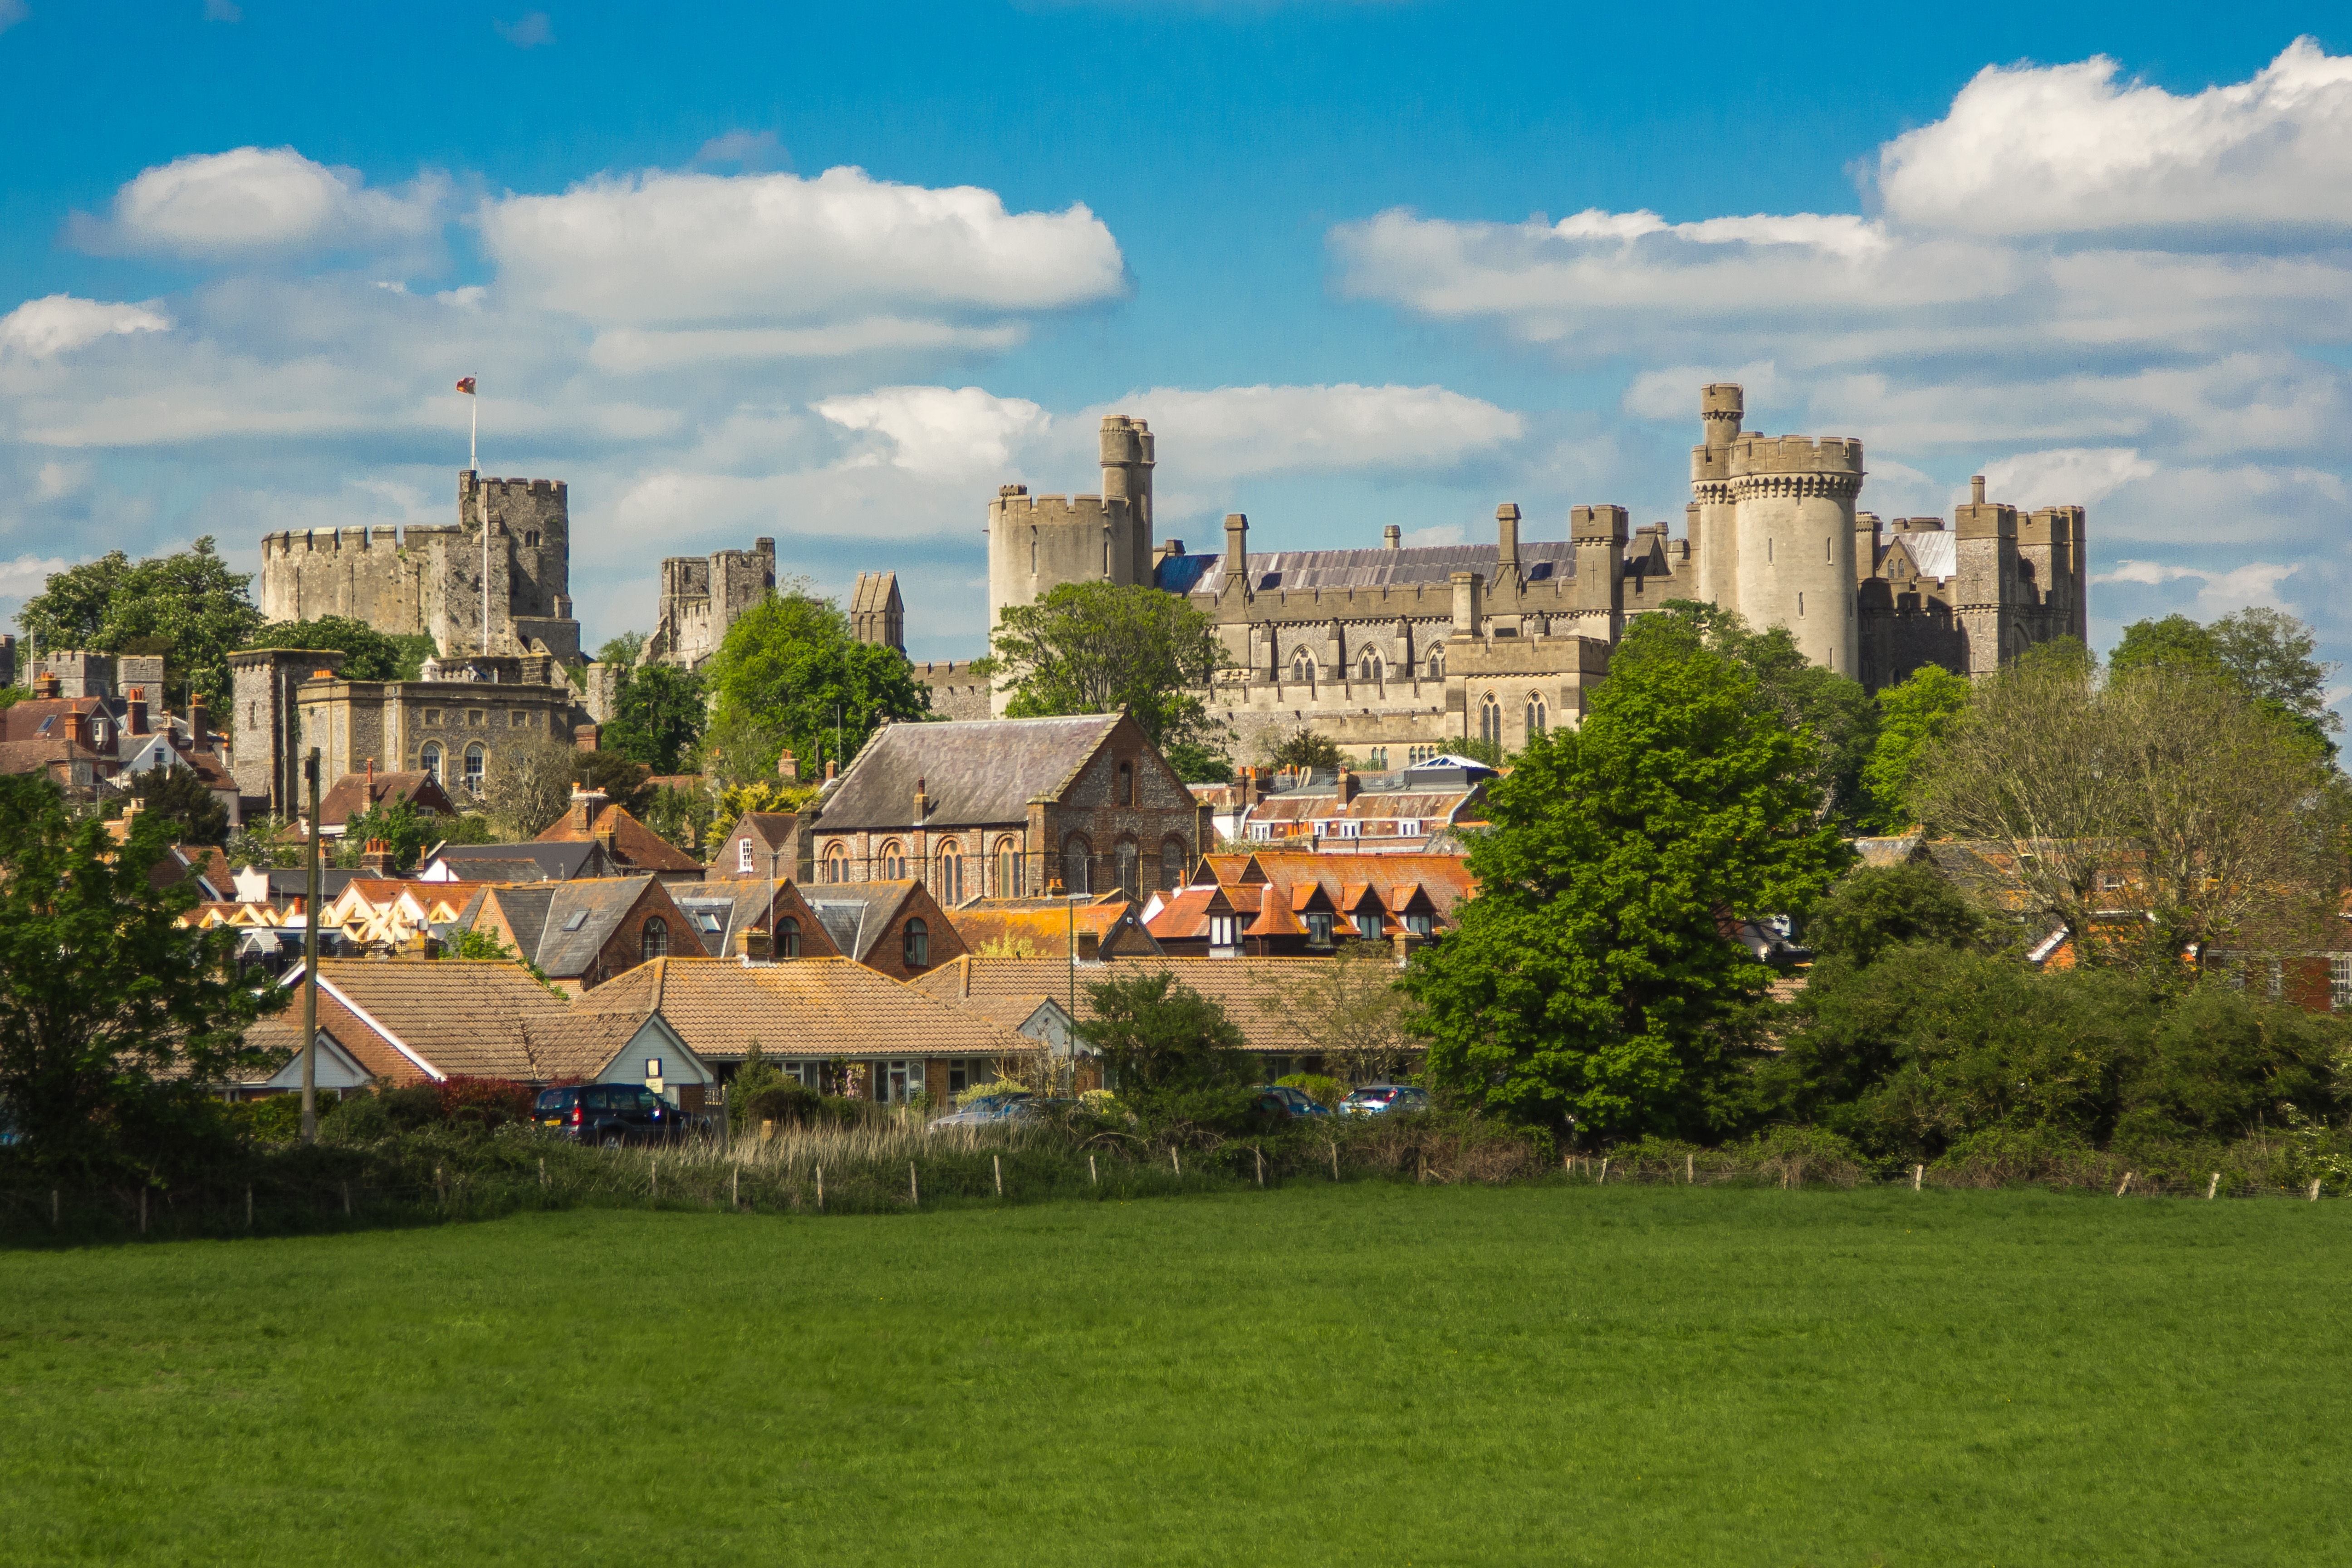
skyline, hill, flower, town, chateau, city, monument, cityscape, panorama, vacation, village, castle, england, ruins, estate, rural area, arundel castle, residential area, human settlement